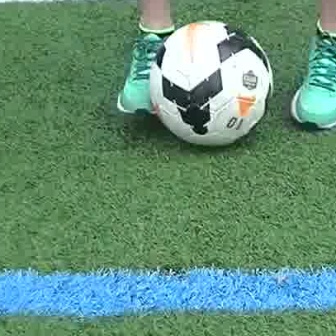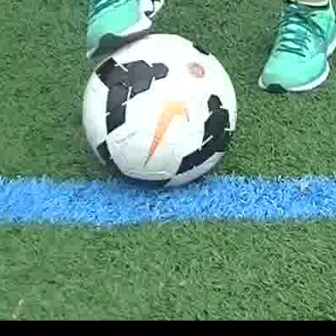
  Please identify the target specified by the bounding box [147,18,273,145] in the first image and locate it in the second image. Return the coordinates in [x_min,y_min,x_max,y_max] format.
Answer: [81,30,235,184]